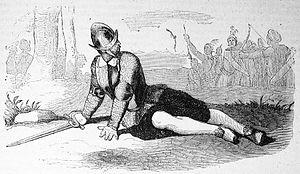
Hernando Pizarro de Vargas, né vers 1500 à Trujillo et mort en 1578 dans la même ville, est un conquistador espagnol. Il participe à la conquête de l'Empire Inca sous la férule de son frère Francisco, ainsi qu'à la guerre civile qui oppose le clan des Pizarro et Diego de Almagro.